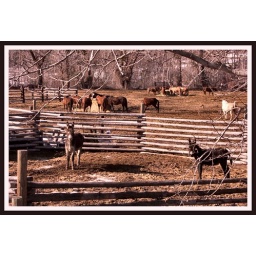
The donkey brays at me while I compose the fence and horses under the Cottonwood Trees.